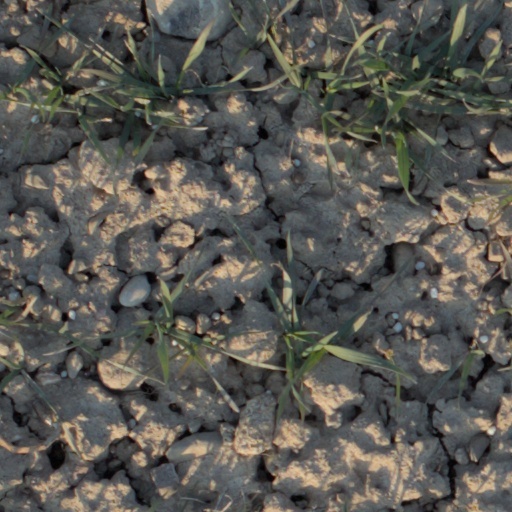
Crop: wheat